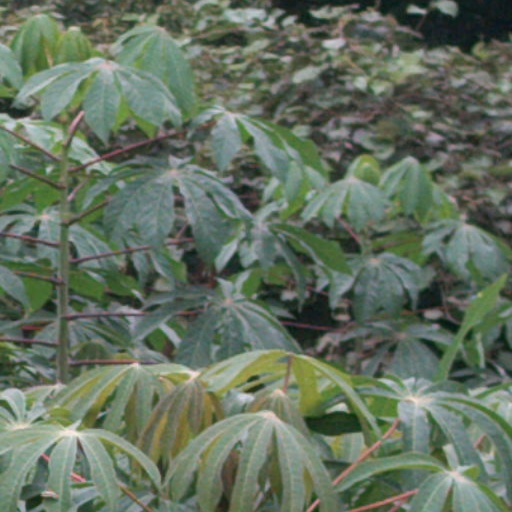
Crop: cassava